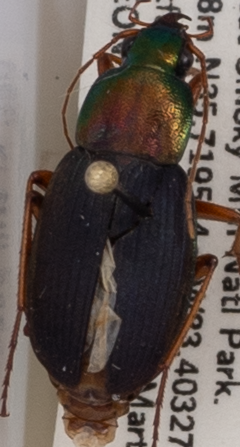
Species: Chlaenius emarginatus
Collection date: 2019-05-14
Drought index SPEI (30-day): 1.132
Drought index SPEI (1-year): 2.09
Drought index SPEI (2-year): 2.09